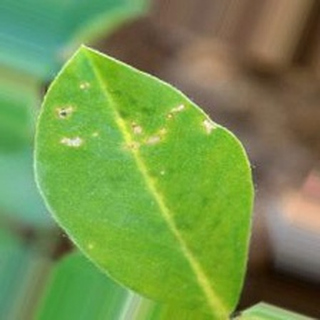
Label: healthy_groundnut